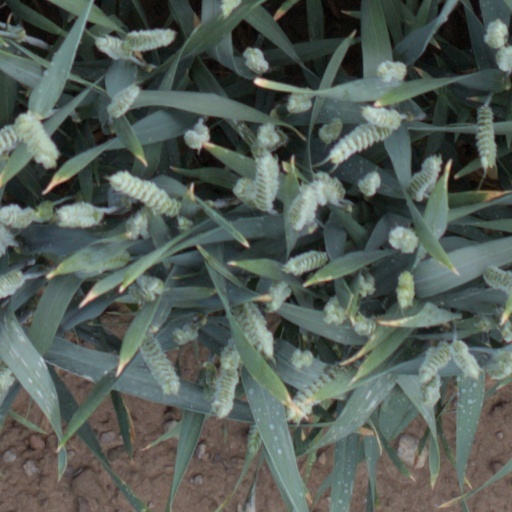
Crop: wheat